Sri Venkateswara College of Engineering

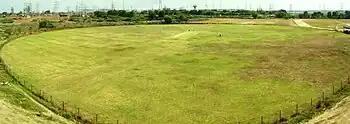
The cricket ground

The facility has a swimming pool, synthetic and clay tennis courts, turf cricket ground, basketball, football grounds, badminton, volleyball courts, and a 400-meter track.